Injury in humans

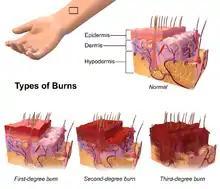
Burns by severity

Burn injury is caused by contact with extreme temperature, chemicals, or radiation. The effects of burns vary depending on the depth and size. Superficial or first-degree burns only affect the epidermis, causing pain for a short period of time. Superficial partial-thickness burns cause weeping blisters and require dressing. Deep partial-thickness burns are dry and less painful due to the burning away of the skin and require surgery. Full-thickness or third-degree burns affect the entire dermis and is susceptible to infection. Fourth-degree burns reach deep tissues such as muscles and bones, causing loss of the affected area.